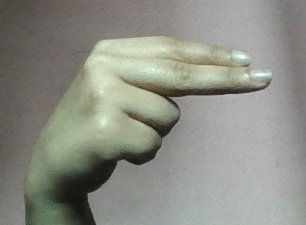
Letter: ain